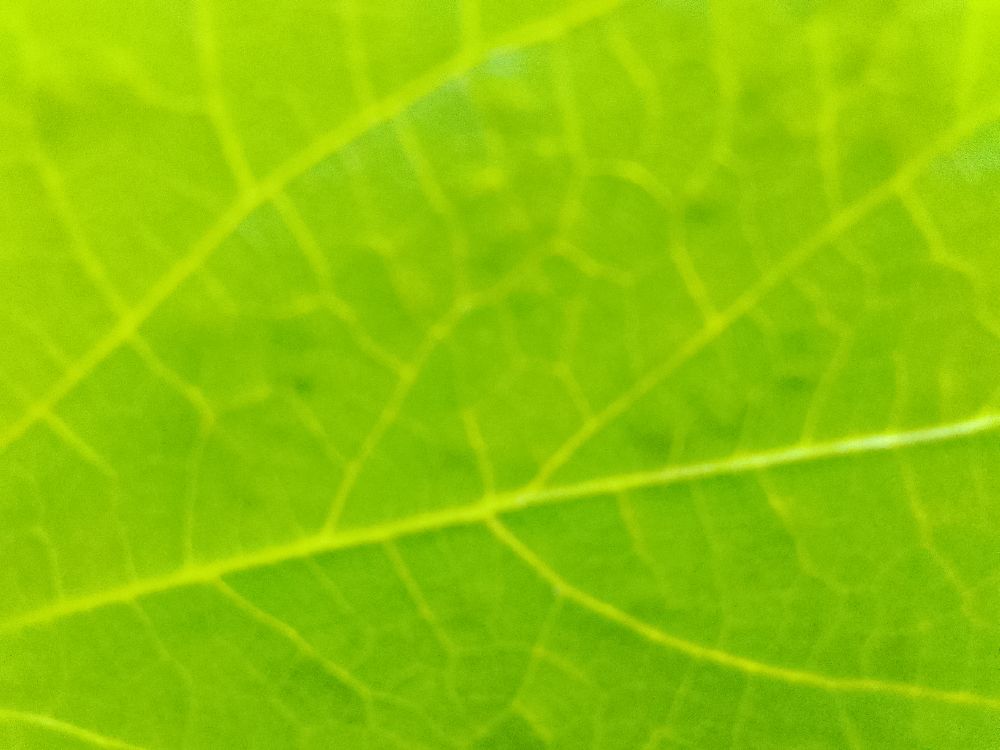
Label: healthy